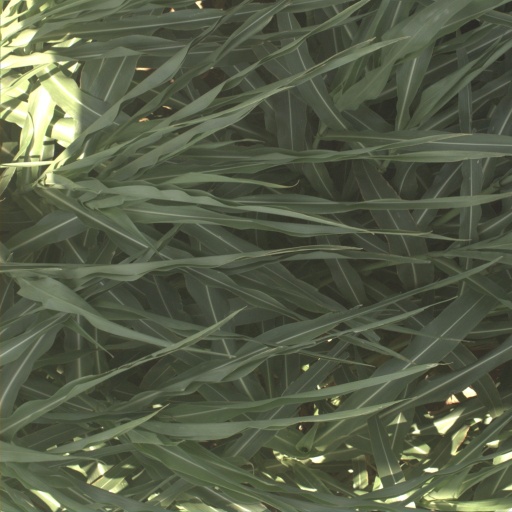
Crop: sorghum